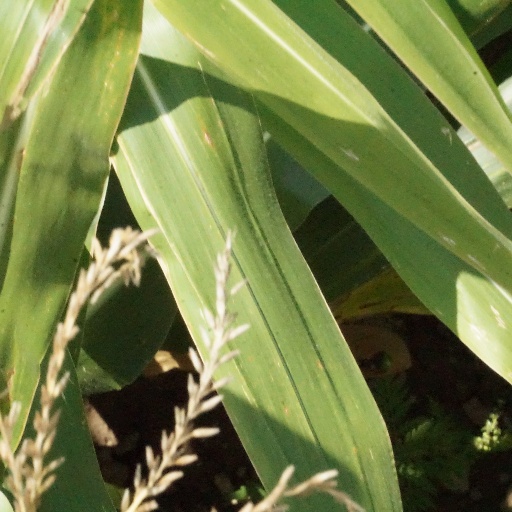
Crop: maize; corn